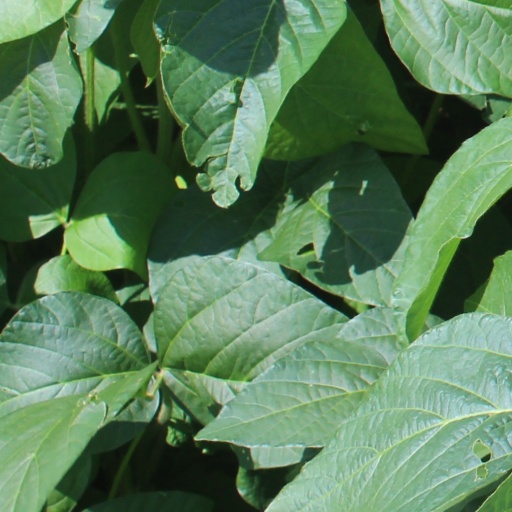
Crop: soybean